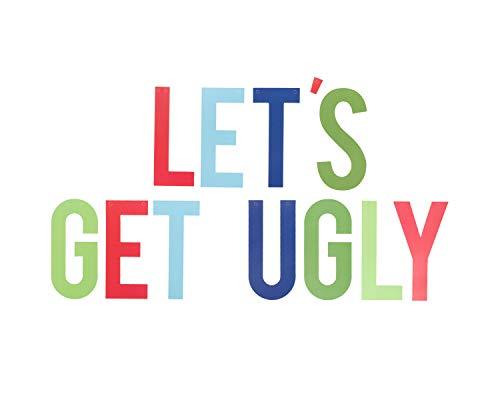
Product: Pearhead Ugly Sweater Party Kit, Everything You Need to Throw Your Own Ugly Sweater Party This Christmas Season, Includes 8 Photo Booth Props, 1 Banner, and 4 Award Stickers
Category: Toys & Games | Arts & Crafts | Craft Kits
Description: Make your holiday party the talk of the holiday season with this ugly sweater party kit.
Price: $12.95